Deathstalker II

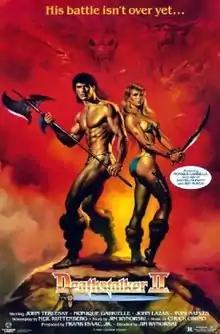
Theatrical release film poster by Boris Vallejo

Deathstalker II, also known as Deathstalker II: Duel of the Titans, is a 1987 Argentine-American fantasy comedy-adventure film directed by Jim Wynorski and a sequel to 1983's "Deathstalker". It was written by Neil Ruttenberg (with an extensive uncredited rewrite by Wynorski, Terlesky and R. J. Robertson) and starring John Terlesky, Monique Gabrielle, John LaZar and María Socas. Terlesky replaced Rick Hill, the protagonist from the previous film, in the starring role of Deathstalker. The story concerns a princess who has been deposed and replaced by her evil clone. She poses as a seer while trying to reclaim her kingdom with the help of the warrior known as Deathstalker.